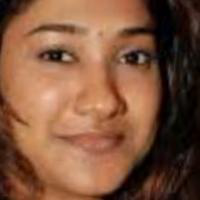
Age group: age 21-30